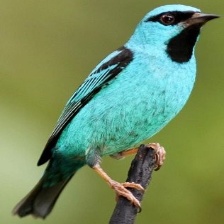
Species: BLUE DACNIS
Scientific name: DACNIS CAYANA